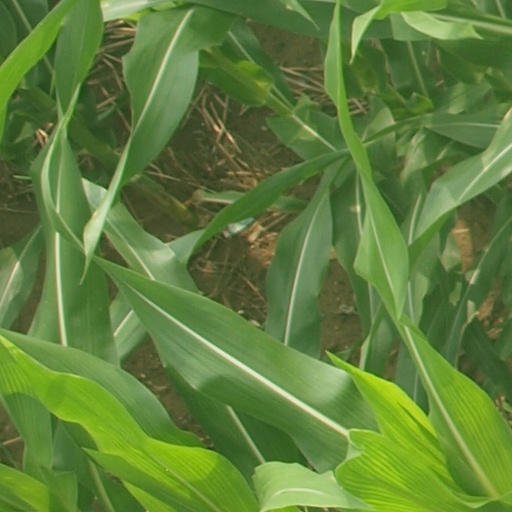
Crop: maize; corn